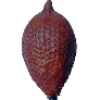
Label: salak